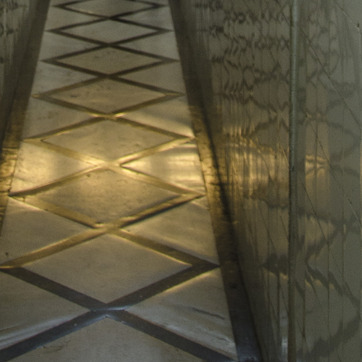
Material: tile